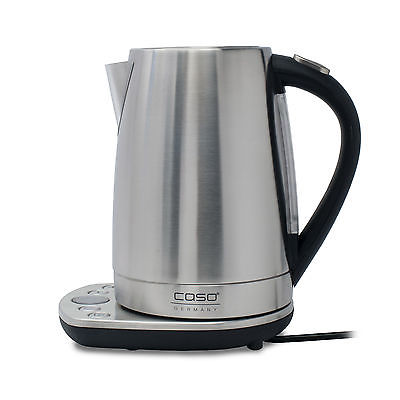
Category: kettle